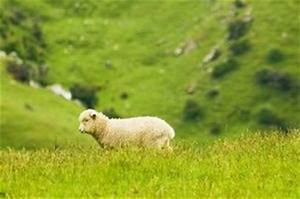
Label: sheep